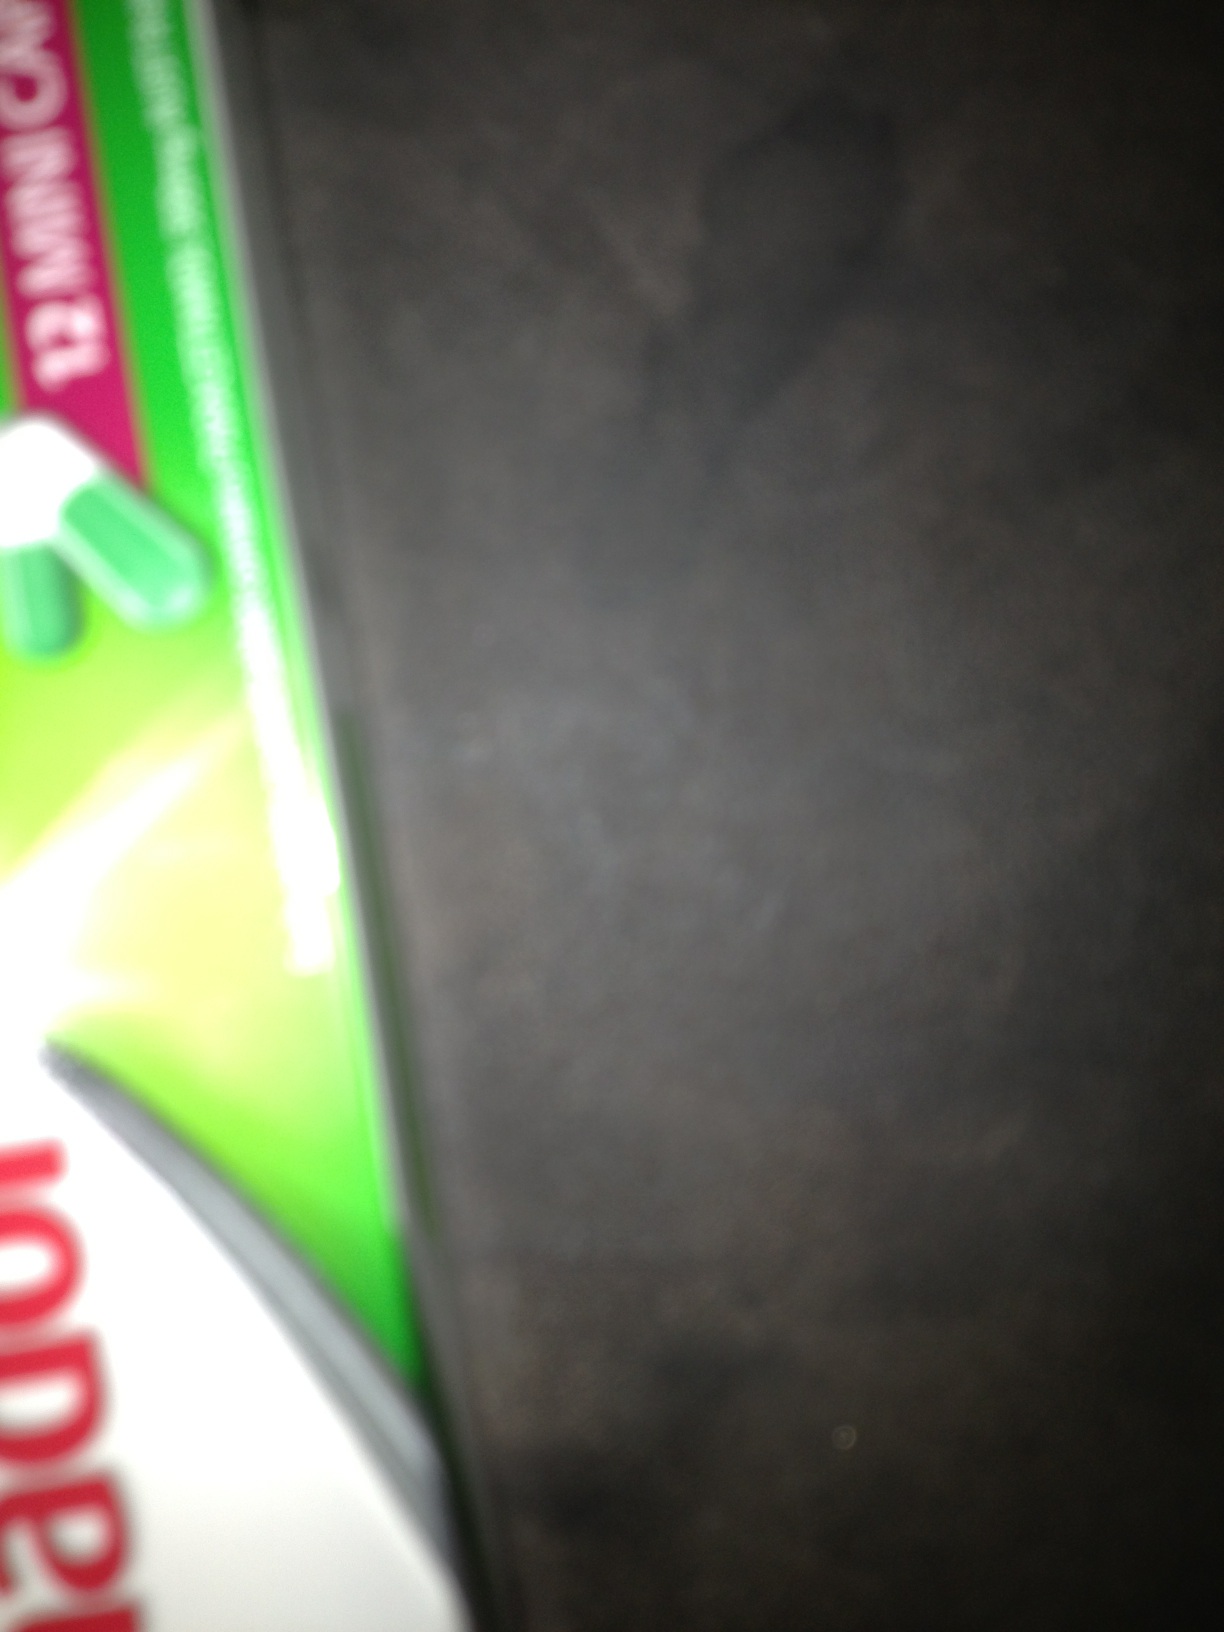Question: Could you tell me what these tablets are and any identifying information on them? Thank you.
Answer: unanswerable